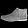
Label: Ankle boot